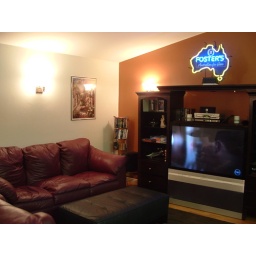
Ok, in the living room, the white wall used to be the dark brown and the chocolate wall used to be white.